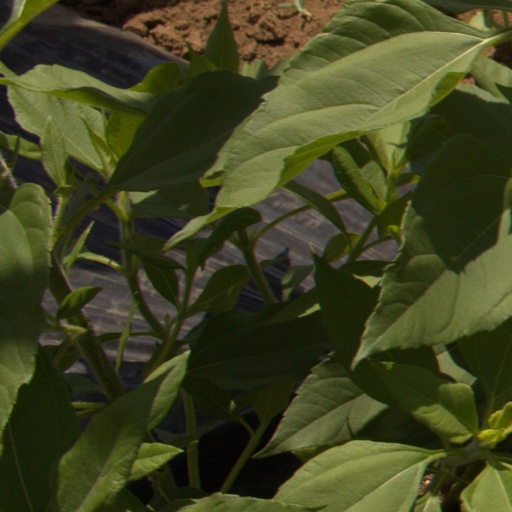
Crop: Jerusalem artichoke